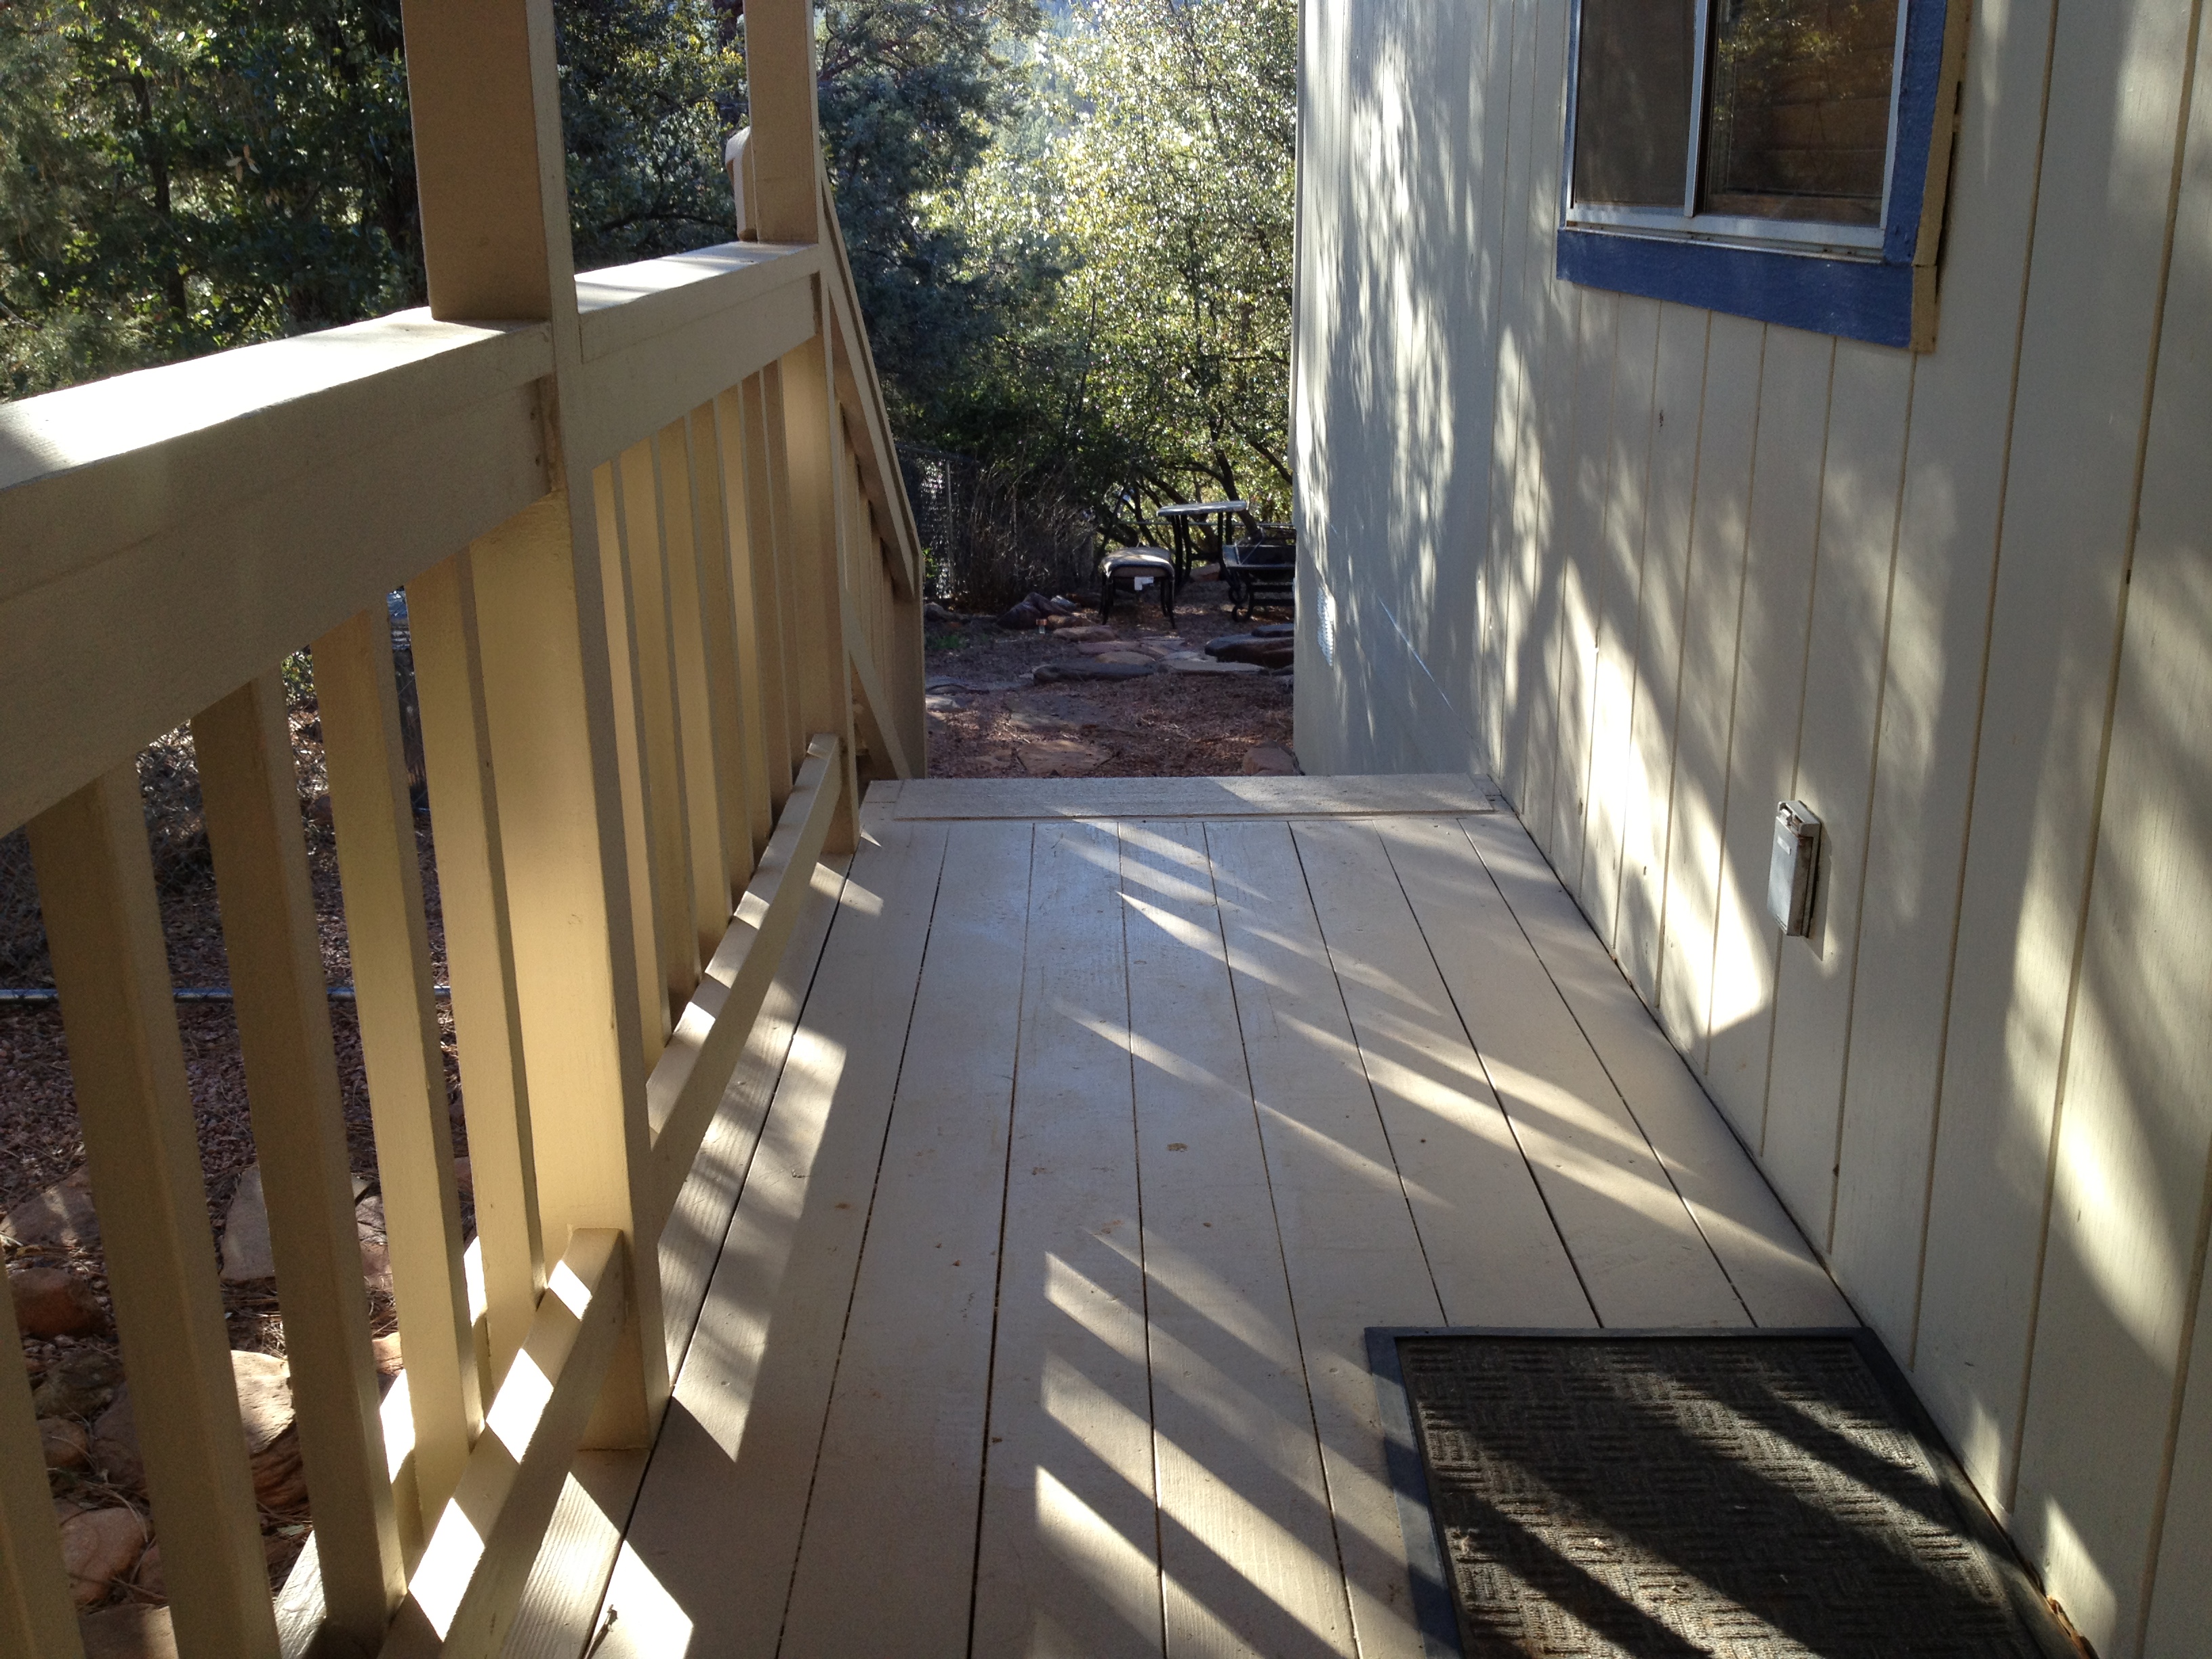
architecture, wood, house, home, facade, outdoor structure